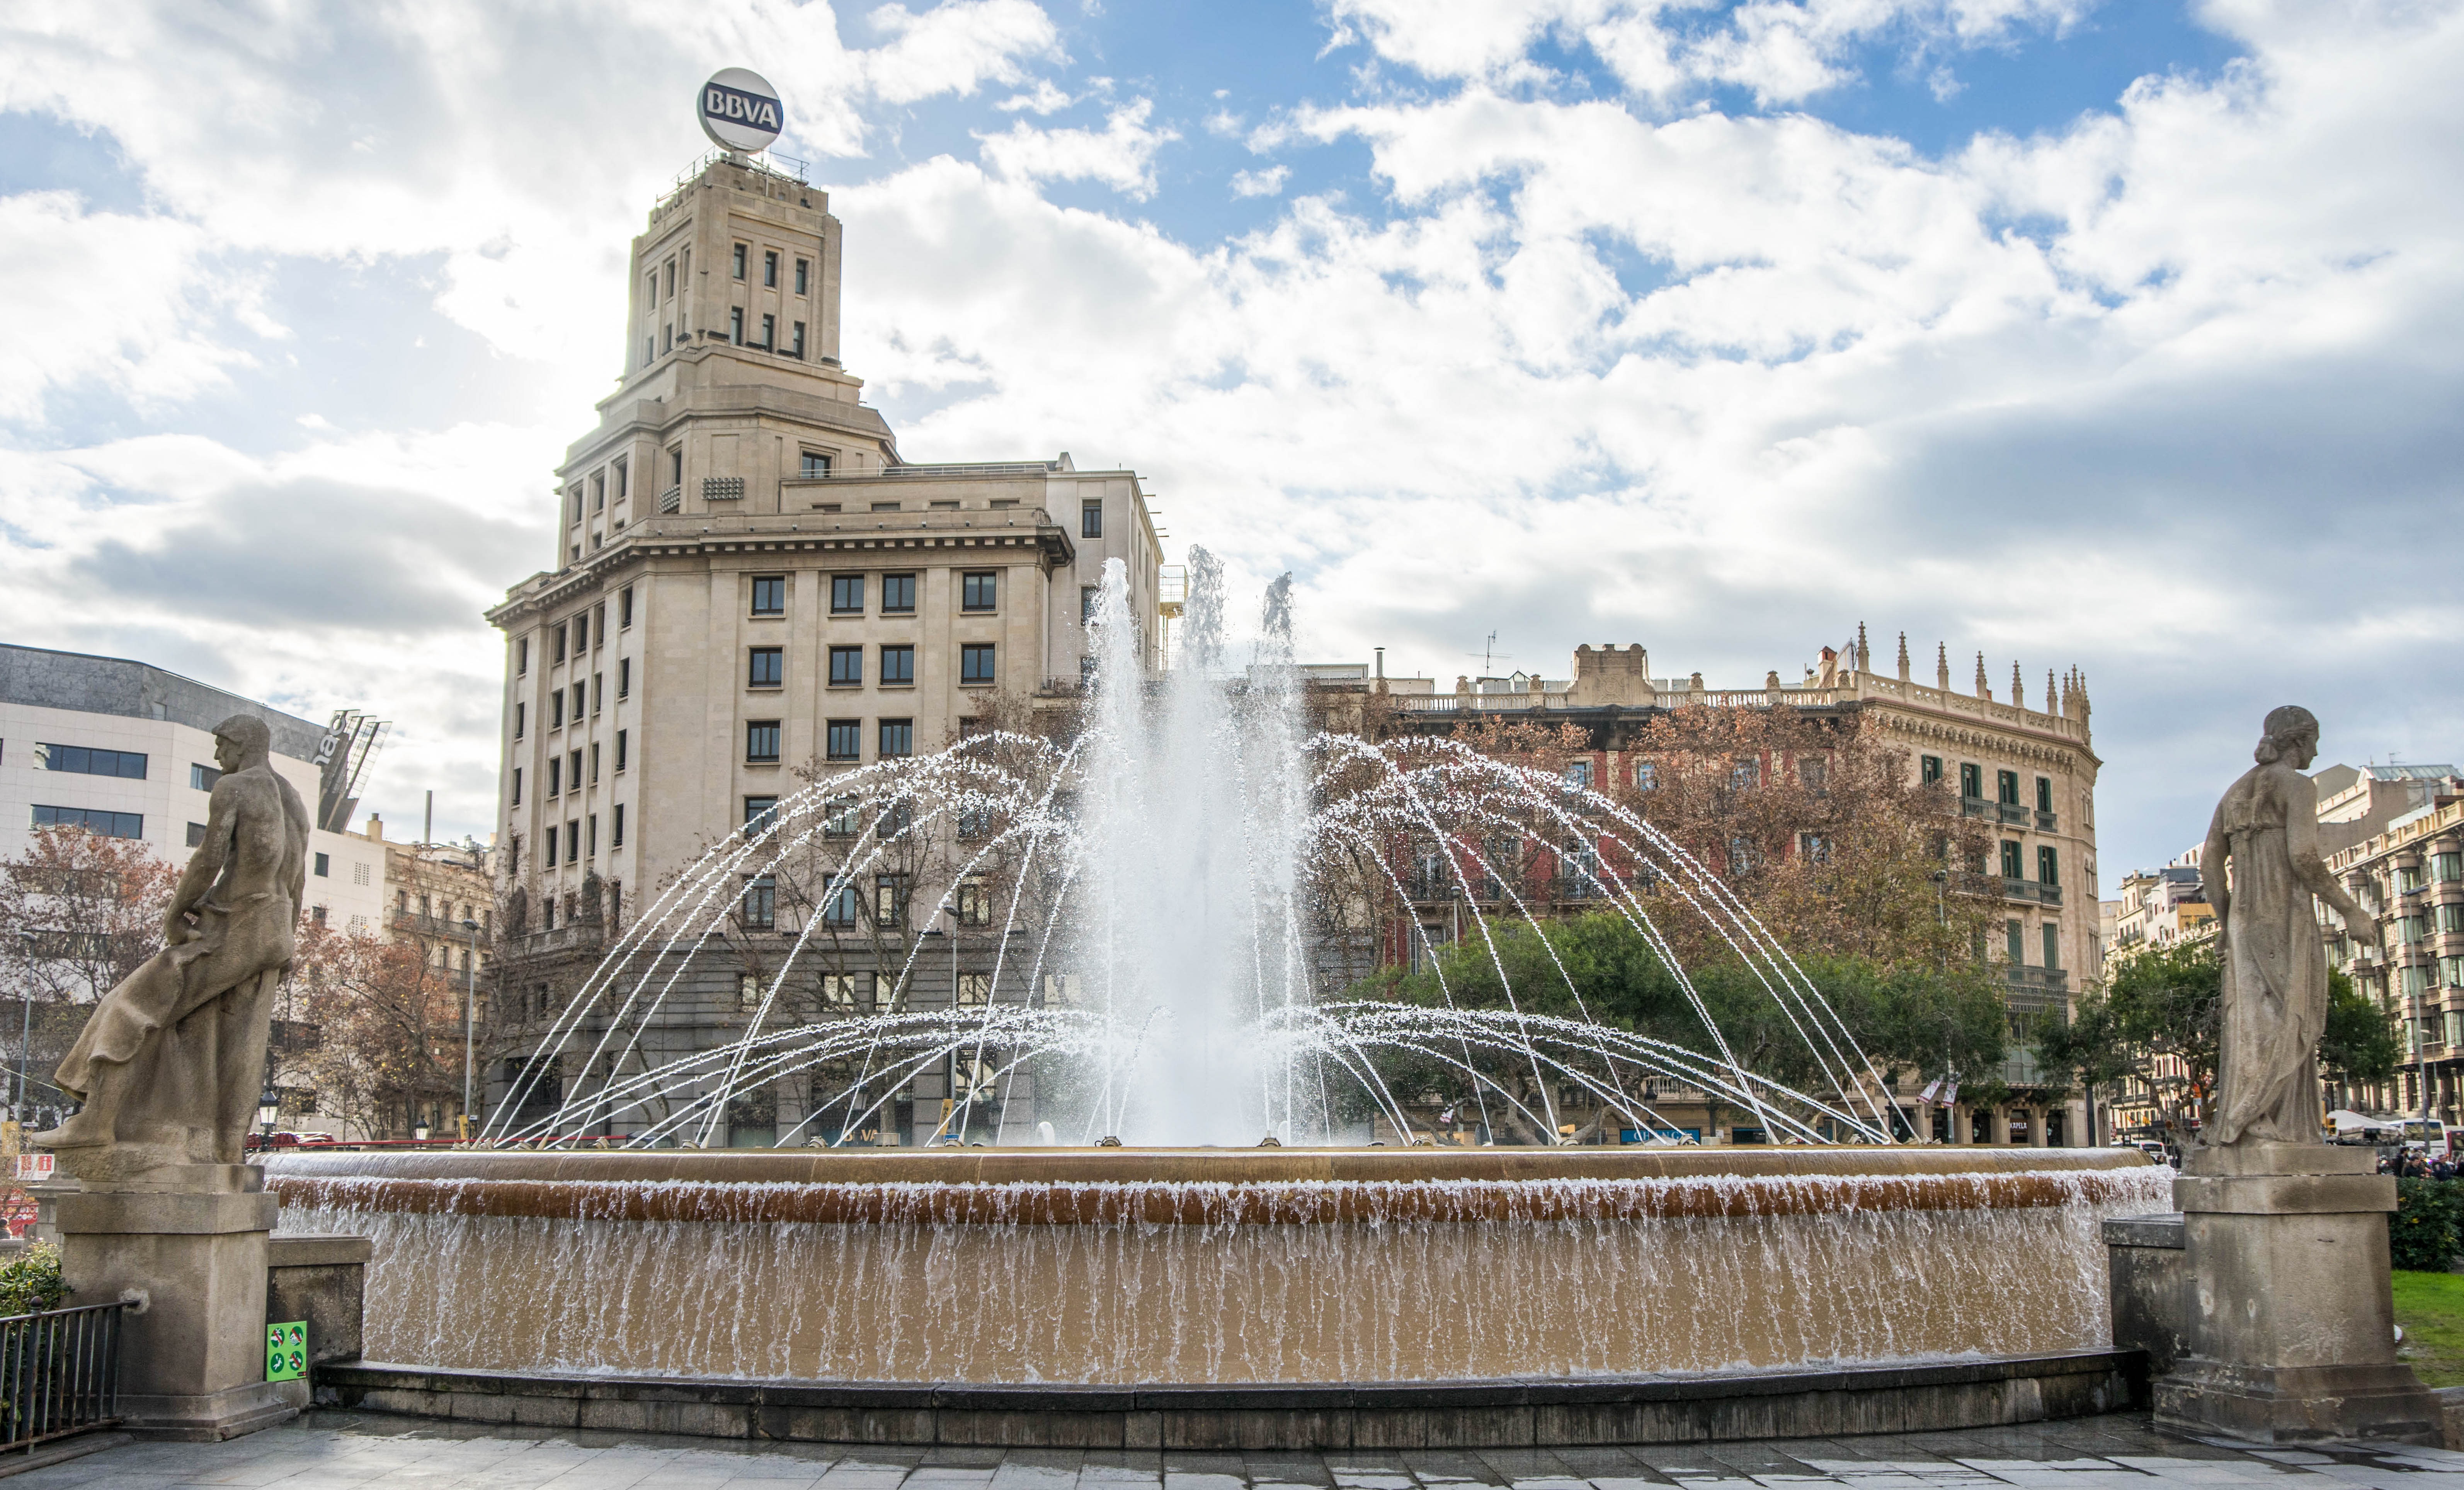
architecture, sky, building, palace, city, urban, monument, cityscape, downtown, travel, europe, scenic, plaza, landmark, tourism, barcelona, clouds, spain, catalonia, fountain, town square, famous, water feature, urban area, human settlement